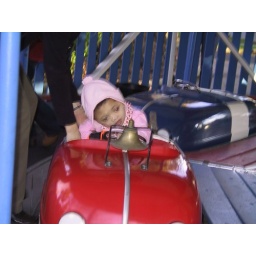
Meadow riding in little red car in San Jose Ca